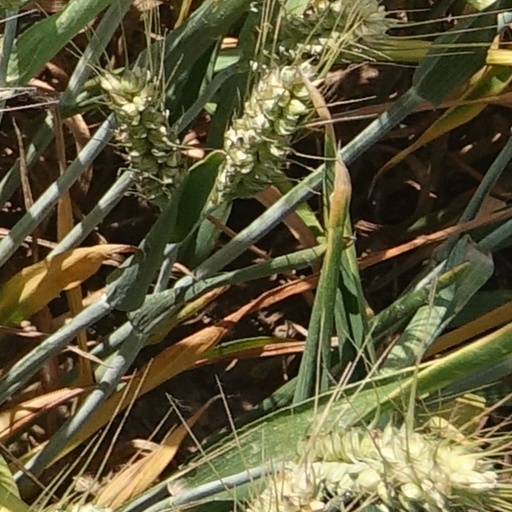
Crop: wheat